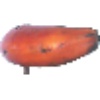
Label: Banana Red 1